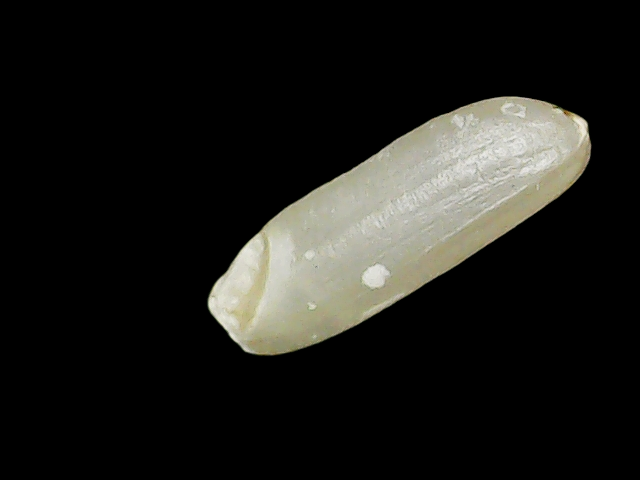
Rice variety: Binadhan7